Racha Yaghi

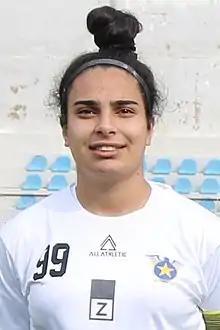
Yaghi with Safa in 2021

Racha Mohammad Yaghi (born 10 June 2002) is a Lebanese footballer who plays as a goalkeeper.